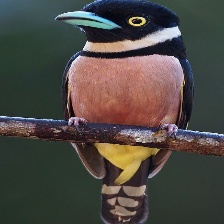
Species: BLACK AND YELLOW BROADBILL
Scientific name: EURYLAIMUS OCHROMALUS